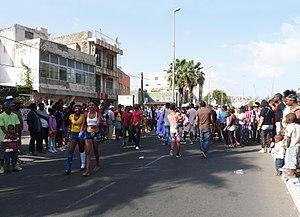
Carnaval de Praia (Cap-Vert)